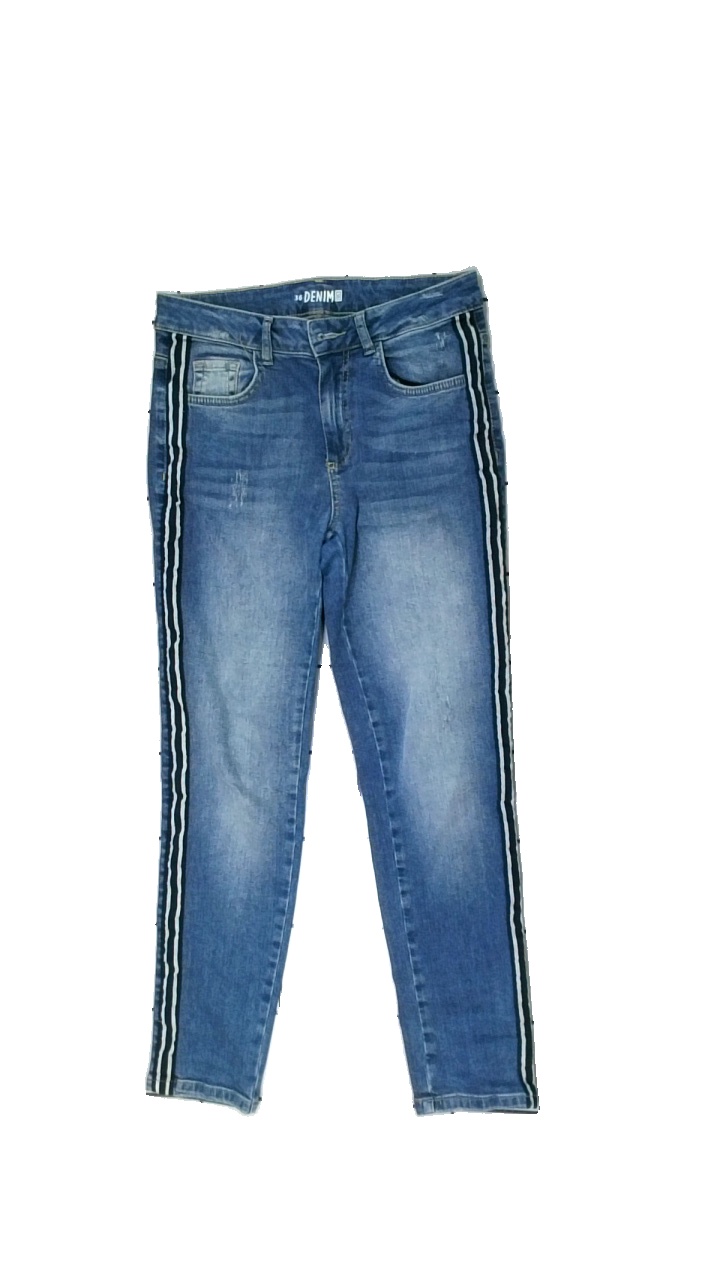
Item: Jeans (Ladies)
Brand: Kappahl
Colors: Blue
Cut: Regular
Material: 100% cotton
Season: All
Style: Denim
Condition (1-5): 3
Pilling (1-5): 3
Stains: Minor
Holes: Minor
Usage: Reuse
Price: <50